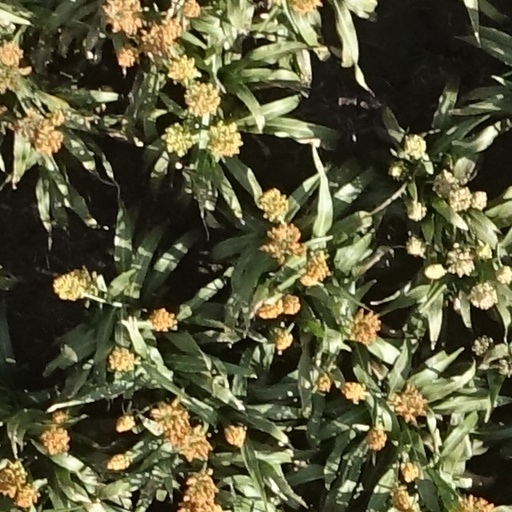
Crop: sorghum